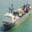
Label: ship